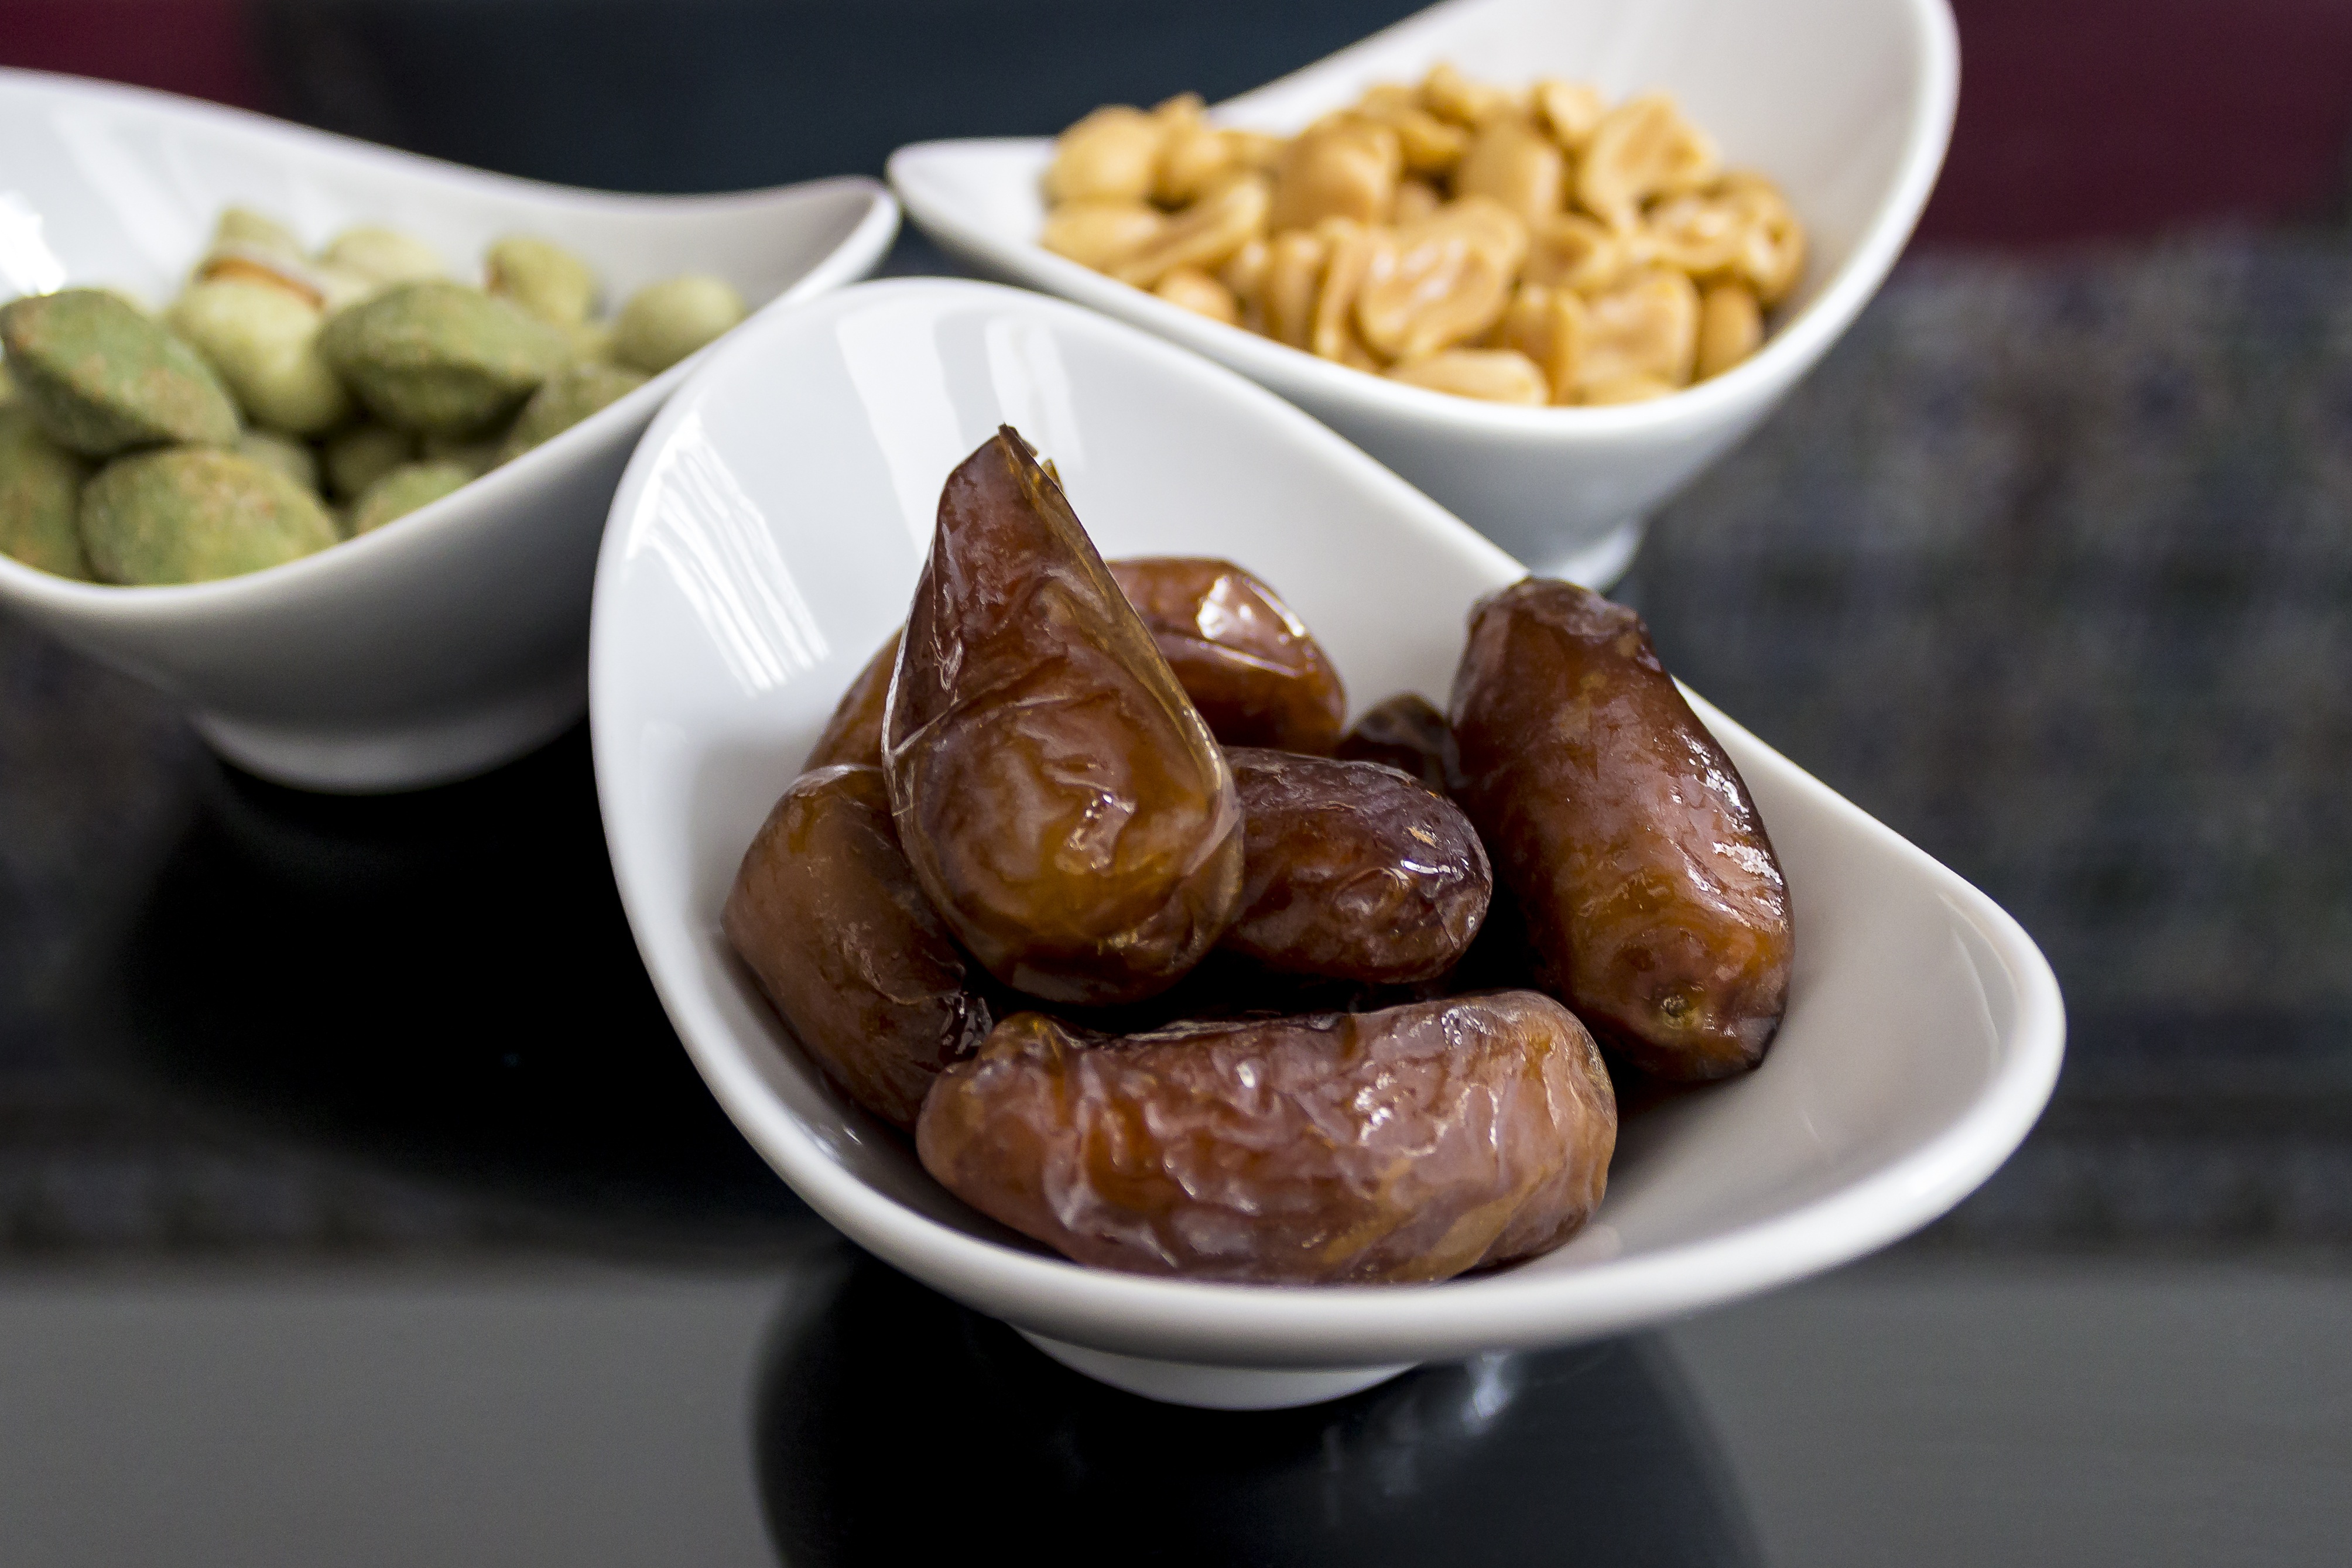
dish, meal, food, produce, snack, eat, meat, cuisine, asian food, dates, nibble, meatball, chinese food